Isabella Francken

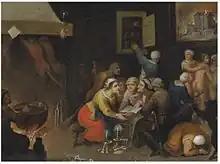
"A Gathering of Witches", Isabella Francken

Isabella Francken (d. after 1631) was a Flemish painter who was active in the first part of the 17th century. She was a member of the large Francken family of artists. Only a few works are currently attributed to her. These are history, landscape, and genre paintings, which are in the style representative of the Francken family workshop.